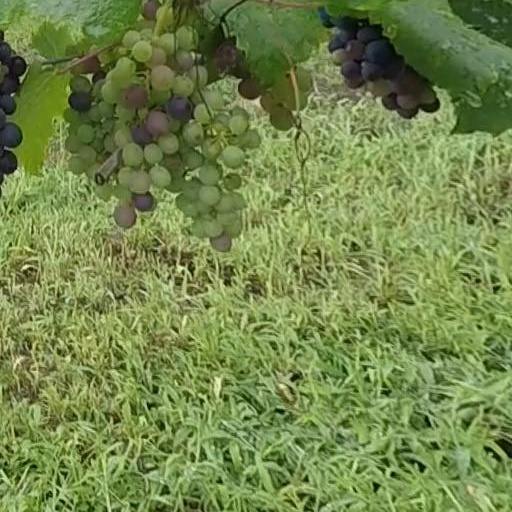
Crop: grape